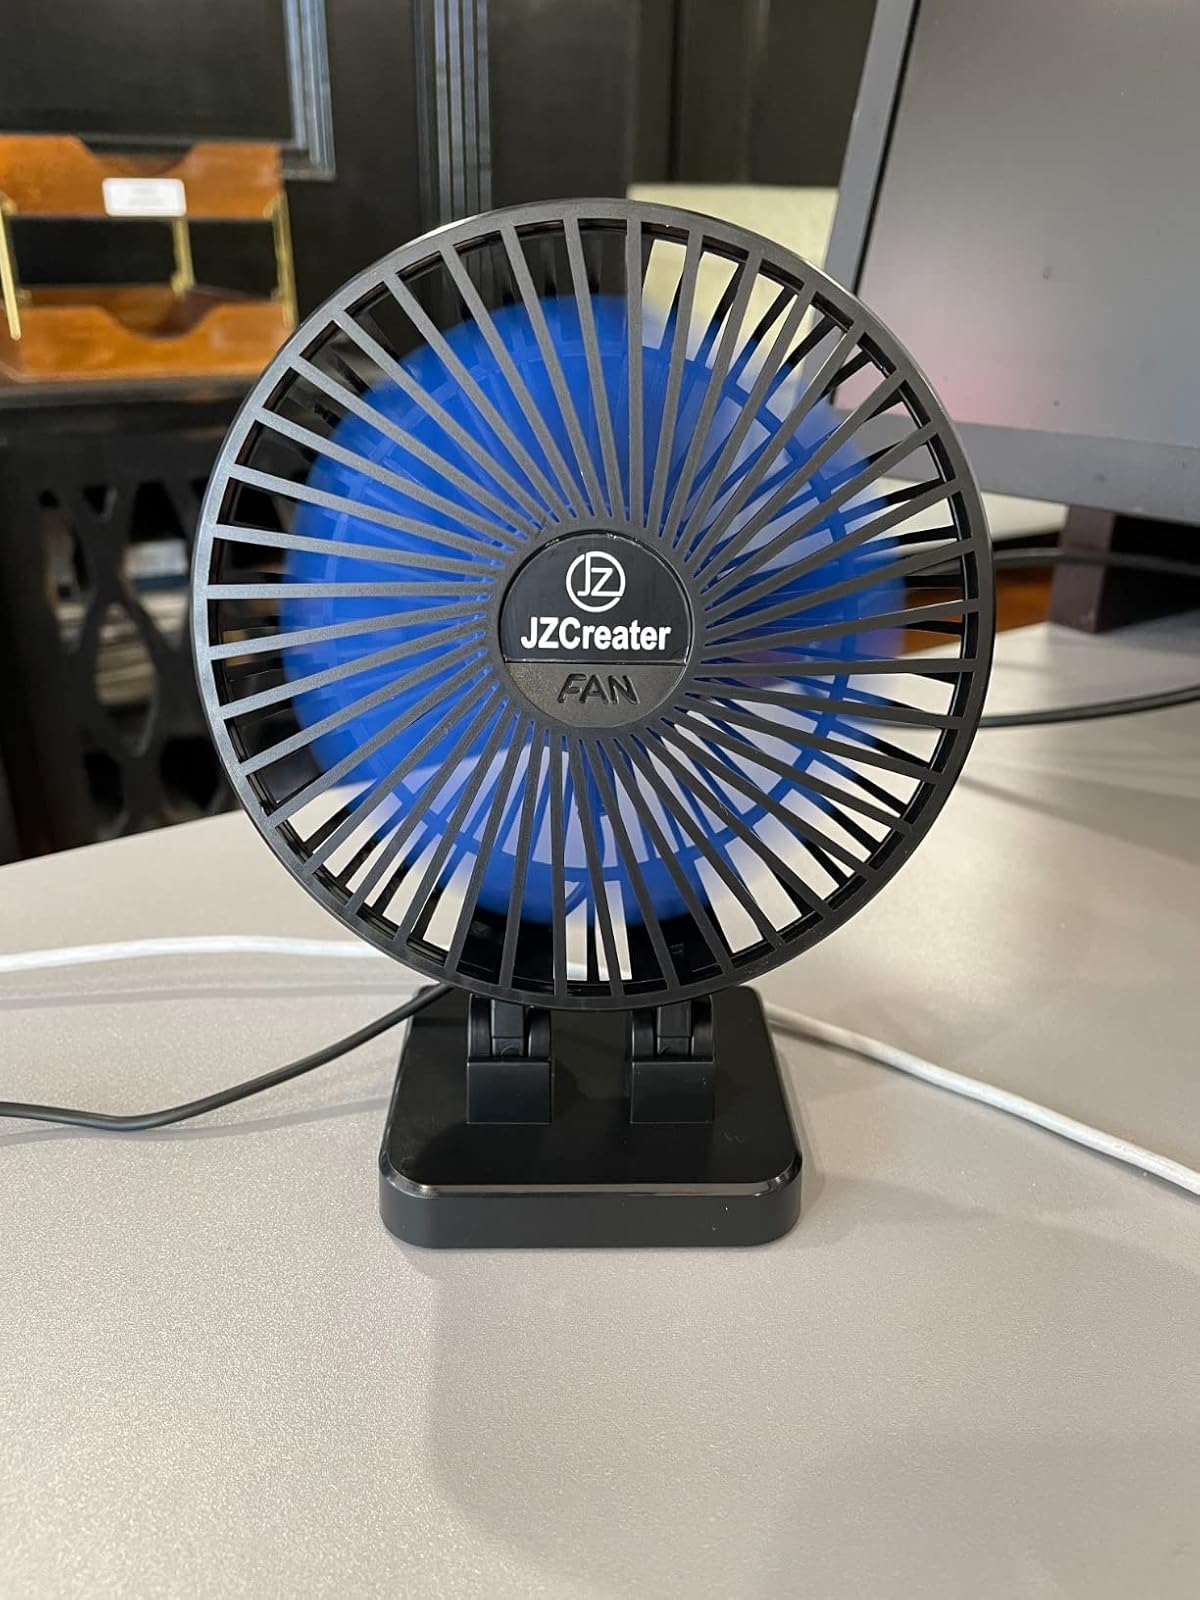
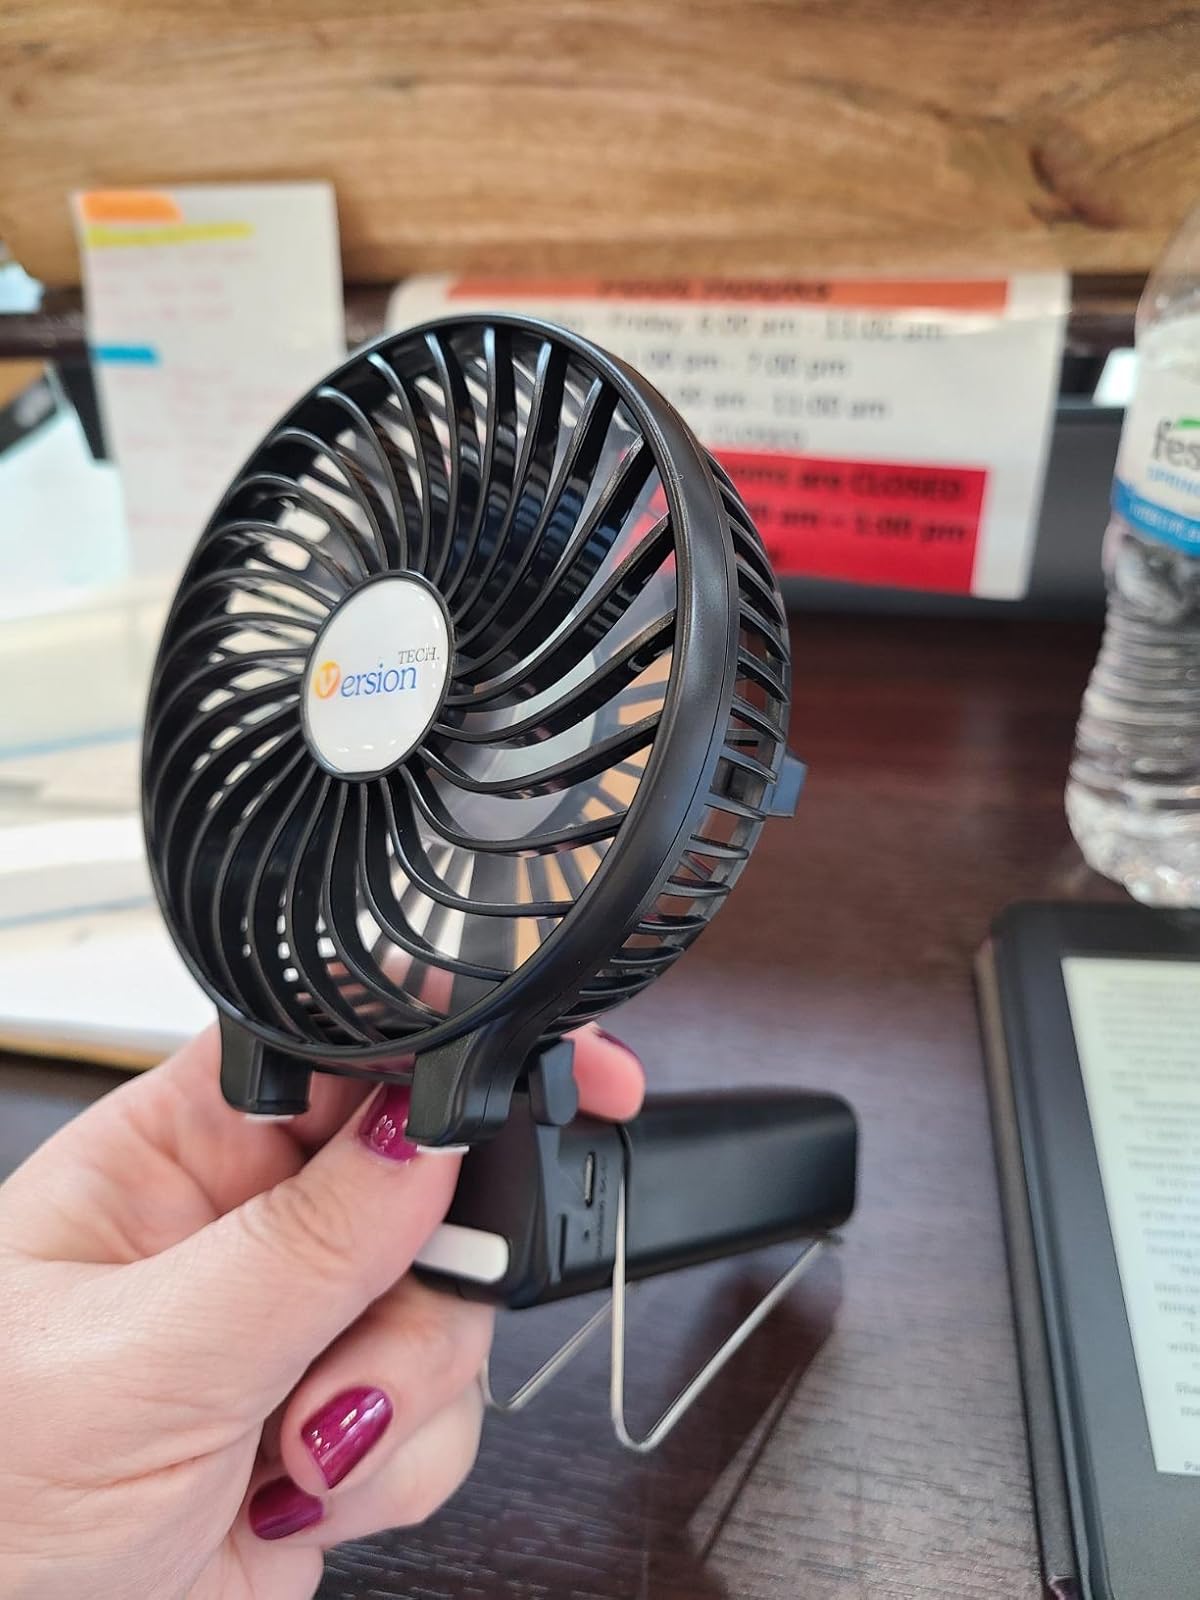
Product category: fan
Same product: no